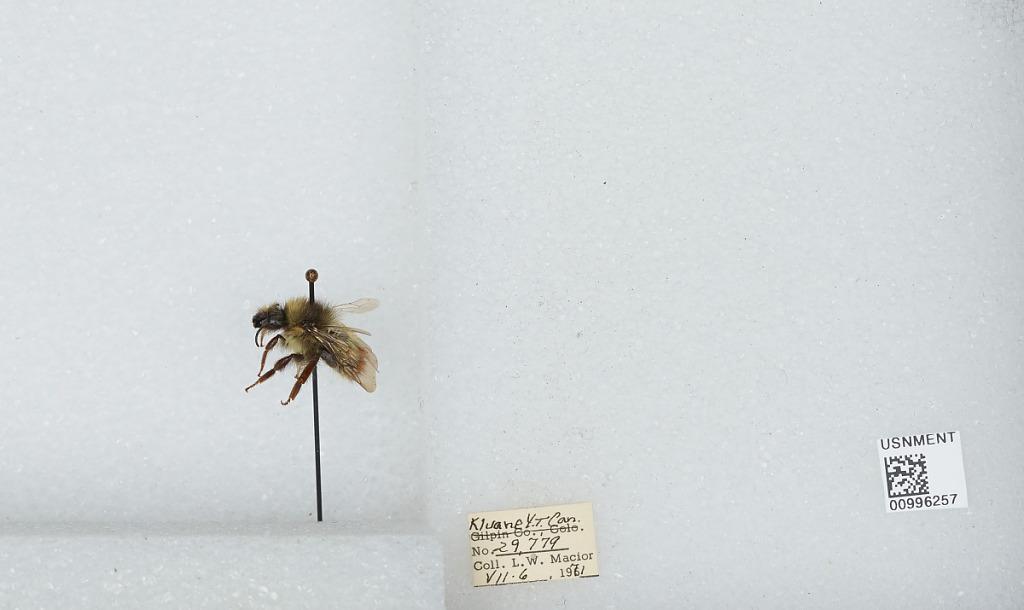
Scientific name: Bombus (Pyrobombus) flavifrons Cresson
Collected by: L. Macior
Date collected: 1971-7-6
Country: Canada
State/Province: Yukon Territory
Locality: Kluane
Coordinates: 60.75, -139.5